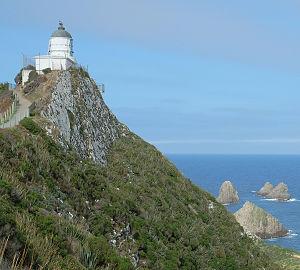
Le phare de Nugget Point est un phare situé sur Nugget Point, dans la région d' Otago, en Nouvelle-Zélande.